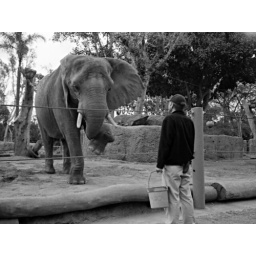
African Bush Elephant, female, born about 1972. Former animal actor who appeared in the TV series &amp;quot;Born Free.&amp;quot;